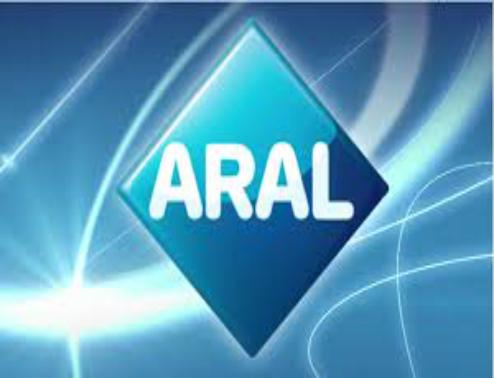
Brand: Aral AG
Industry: Others